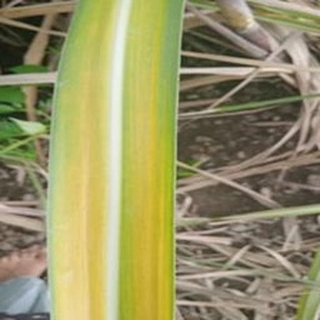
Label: sugarcane_yellow_leaf_disease